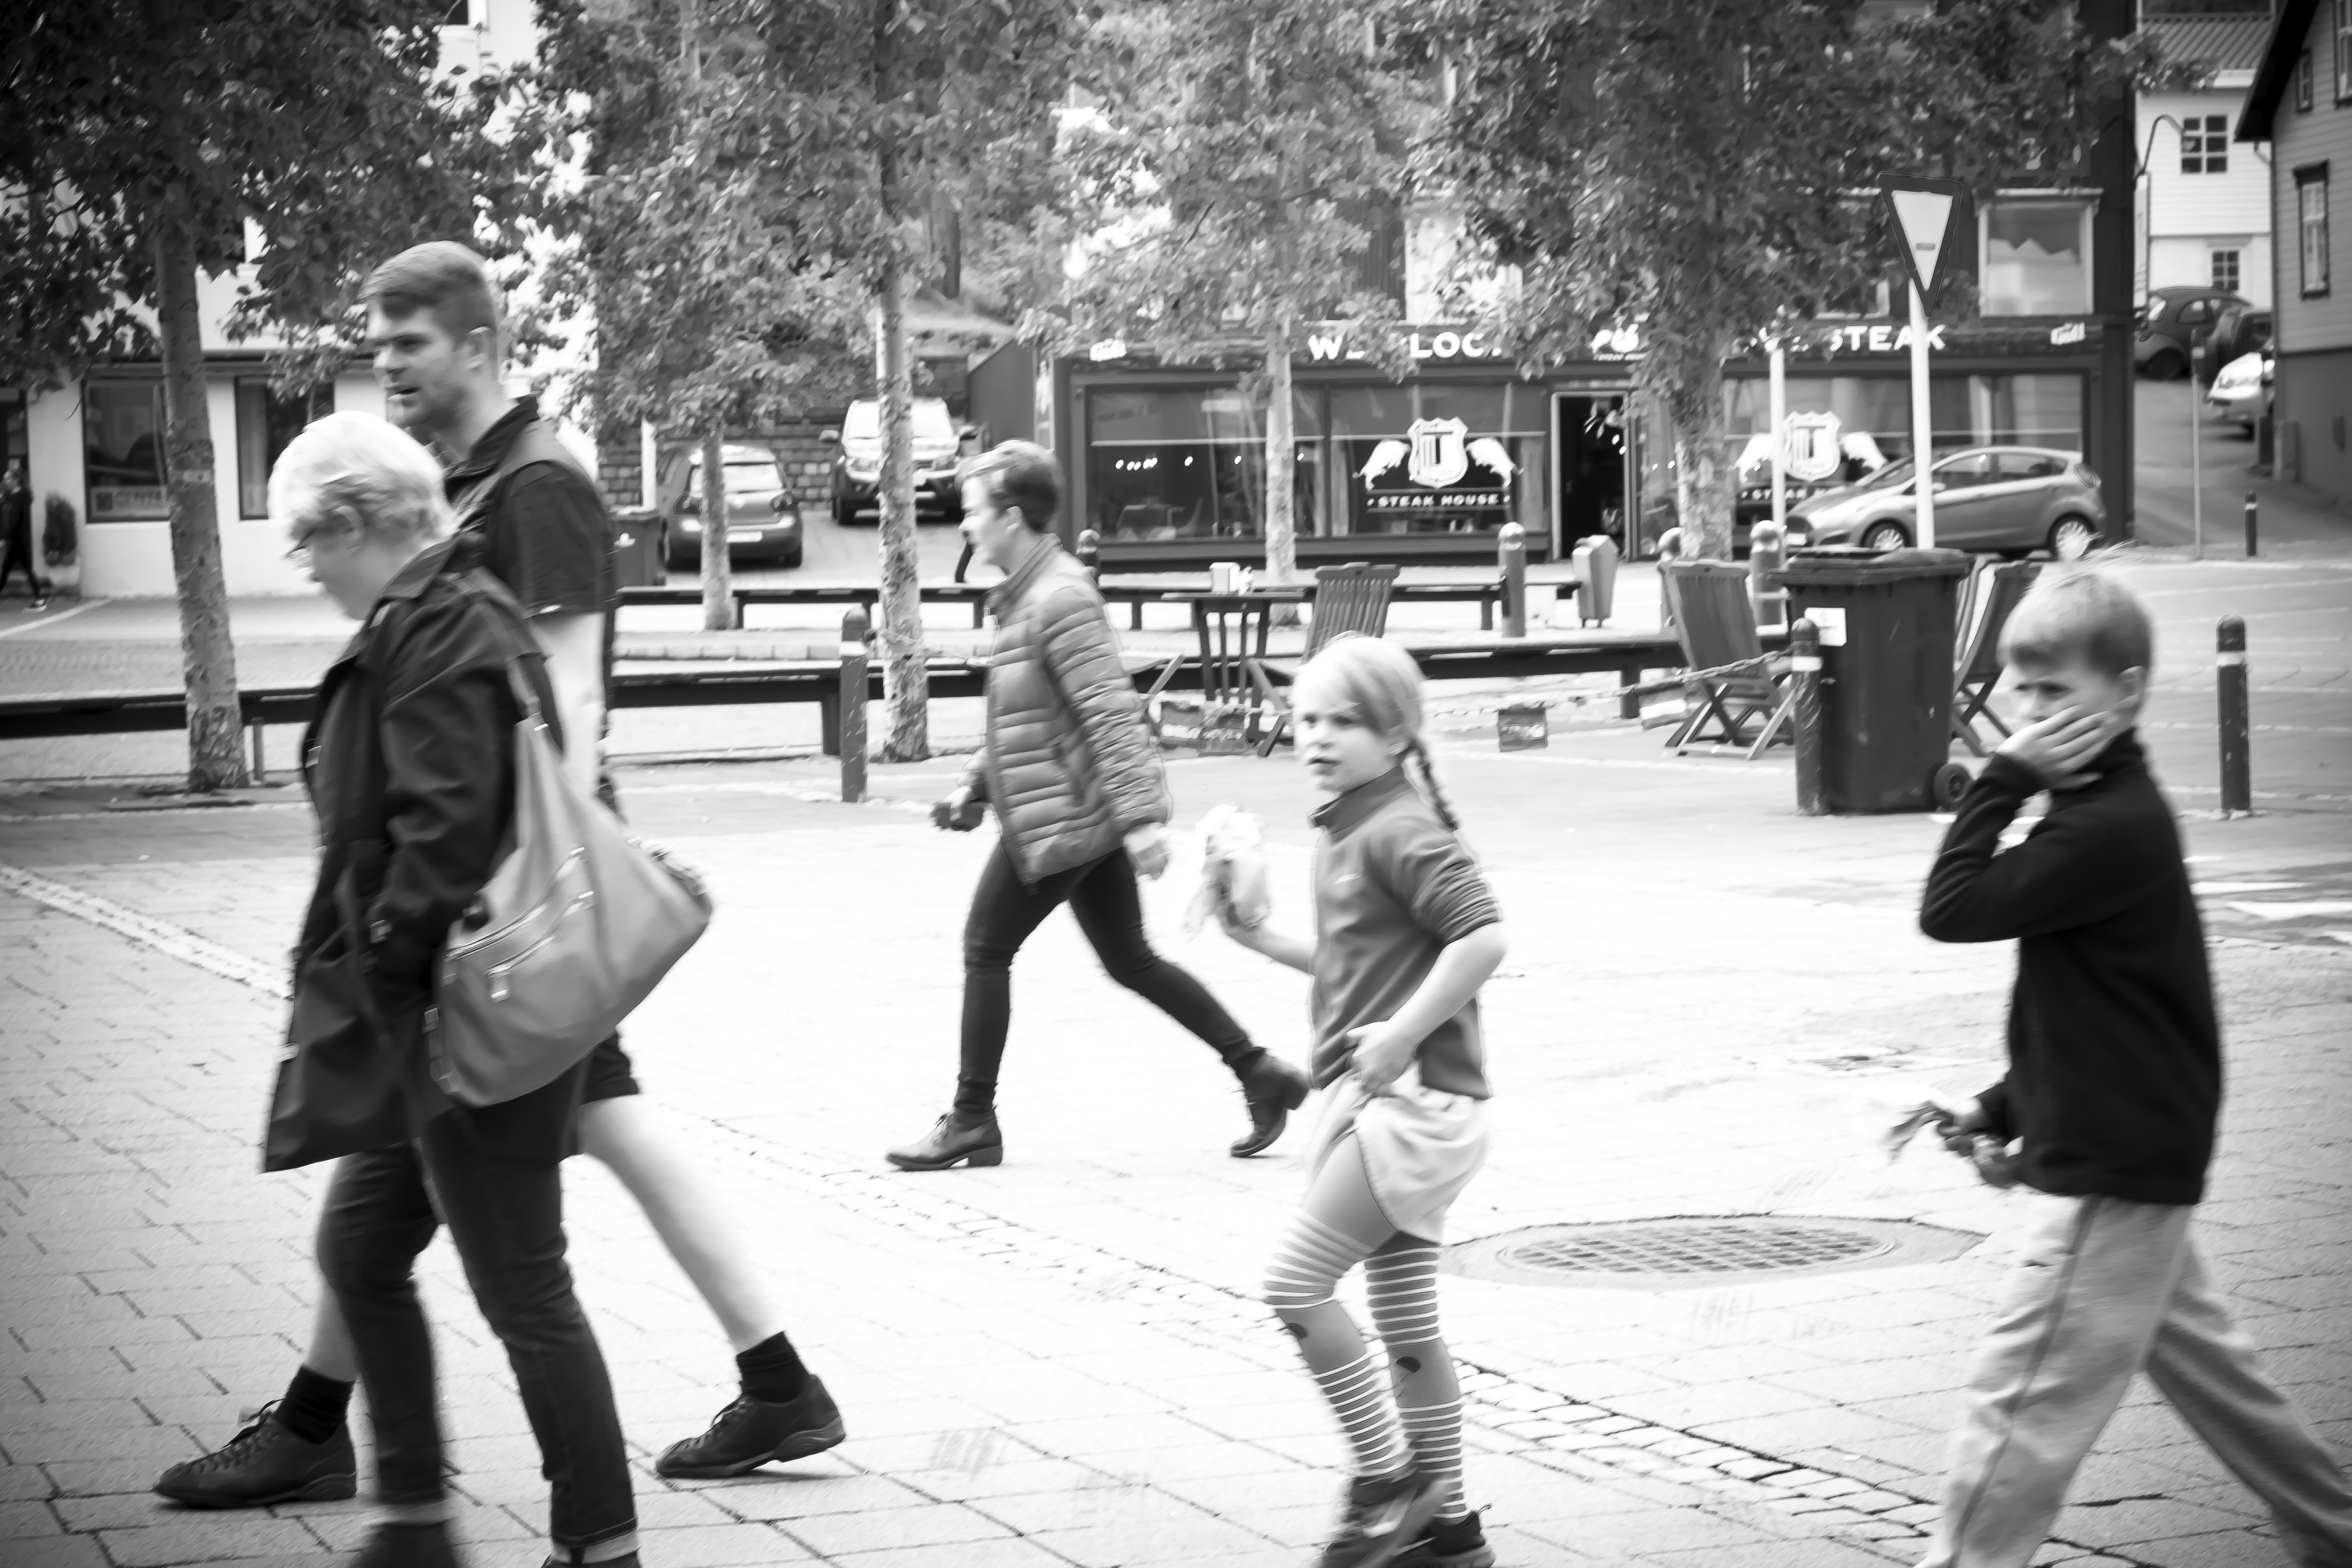
pedestrian, black and white, people, road, street, photography, urban, travel, fujifilm, iceland, monochrome, bw, blackandwhite, blackwhite, is, infrastructure, footwear, ngc, photograph, snapshot, fuji, fujixt1, fujix, noireblanc, monochrome photography